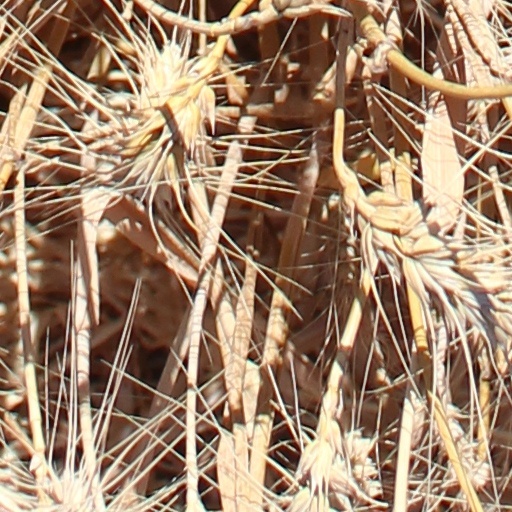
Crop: wheat